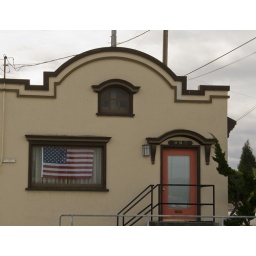
I liked this little house in Alviso, CA, especially the roof lines.